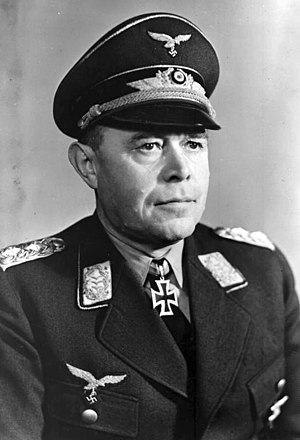
Albert Kesselring
"Albert Kesselring var tysk feltmarskal under 2. verdenskrig. I en karriere, som strakte sig over begge verdenskrige, var Kesselring en af Tysklands dygtigste militære ledere og blev en af blot 27 soldater, som blev tildelt jernkorsets ridderkors med egeløv, sværd og diamanter. Han fik tilnavnet ""Smilende Albert"" af de Allierede og ""Onkel Albert"" af sine tropper. Han var en af de mest populære generaler under 2. verdenskrig blandt tropperne.